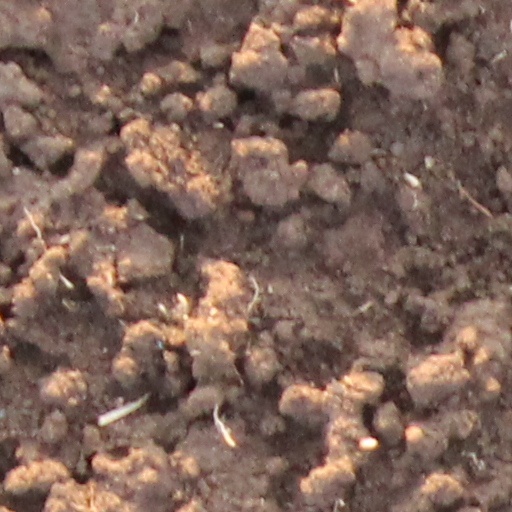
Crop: wheat